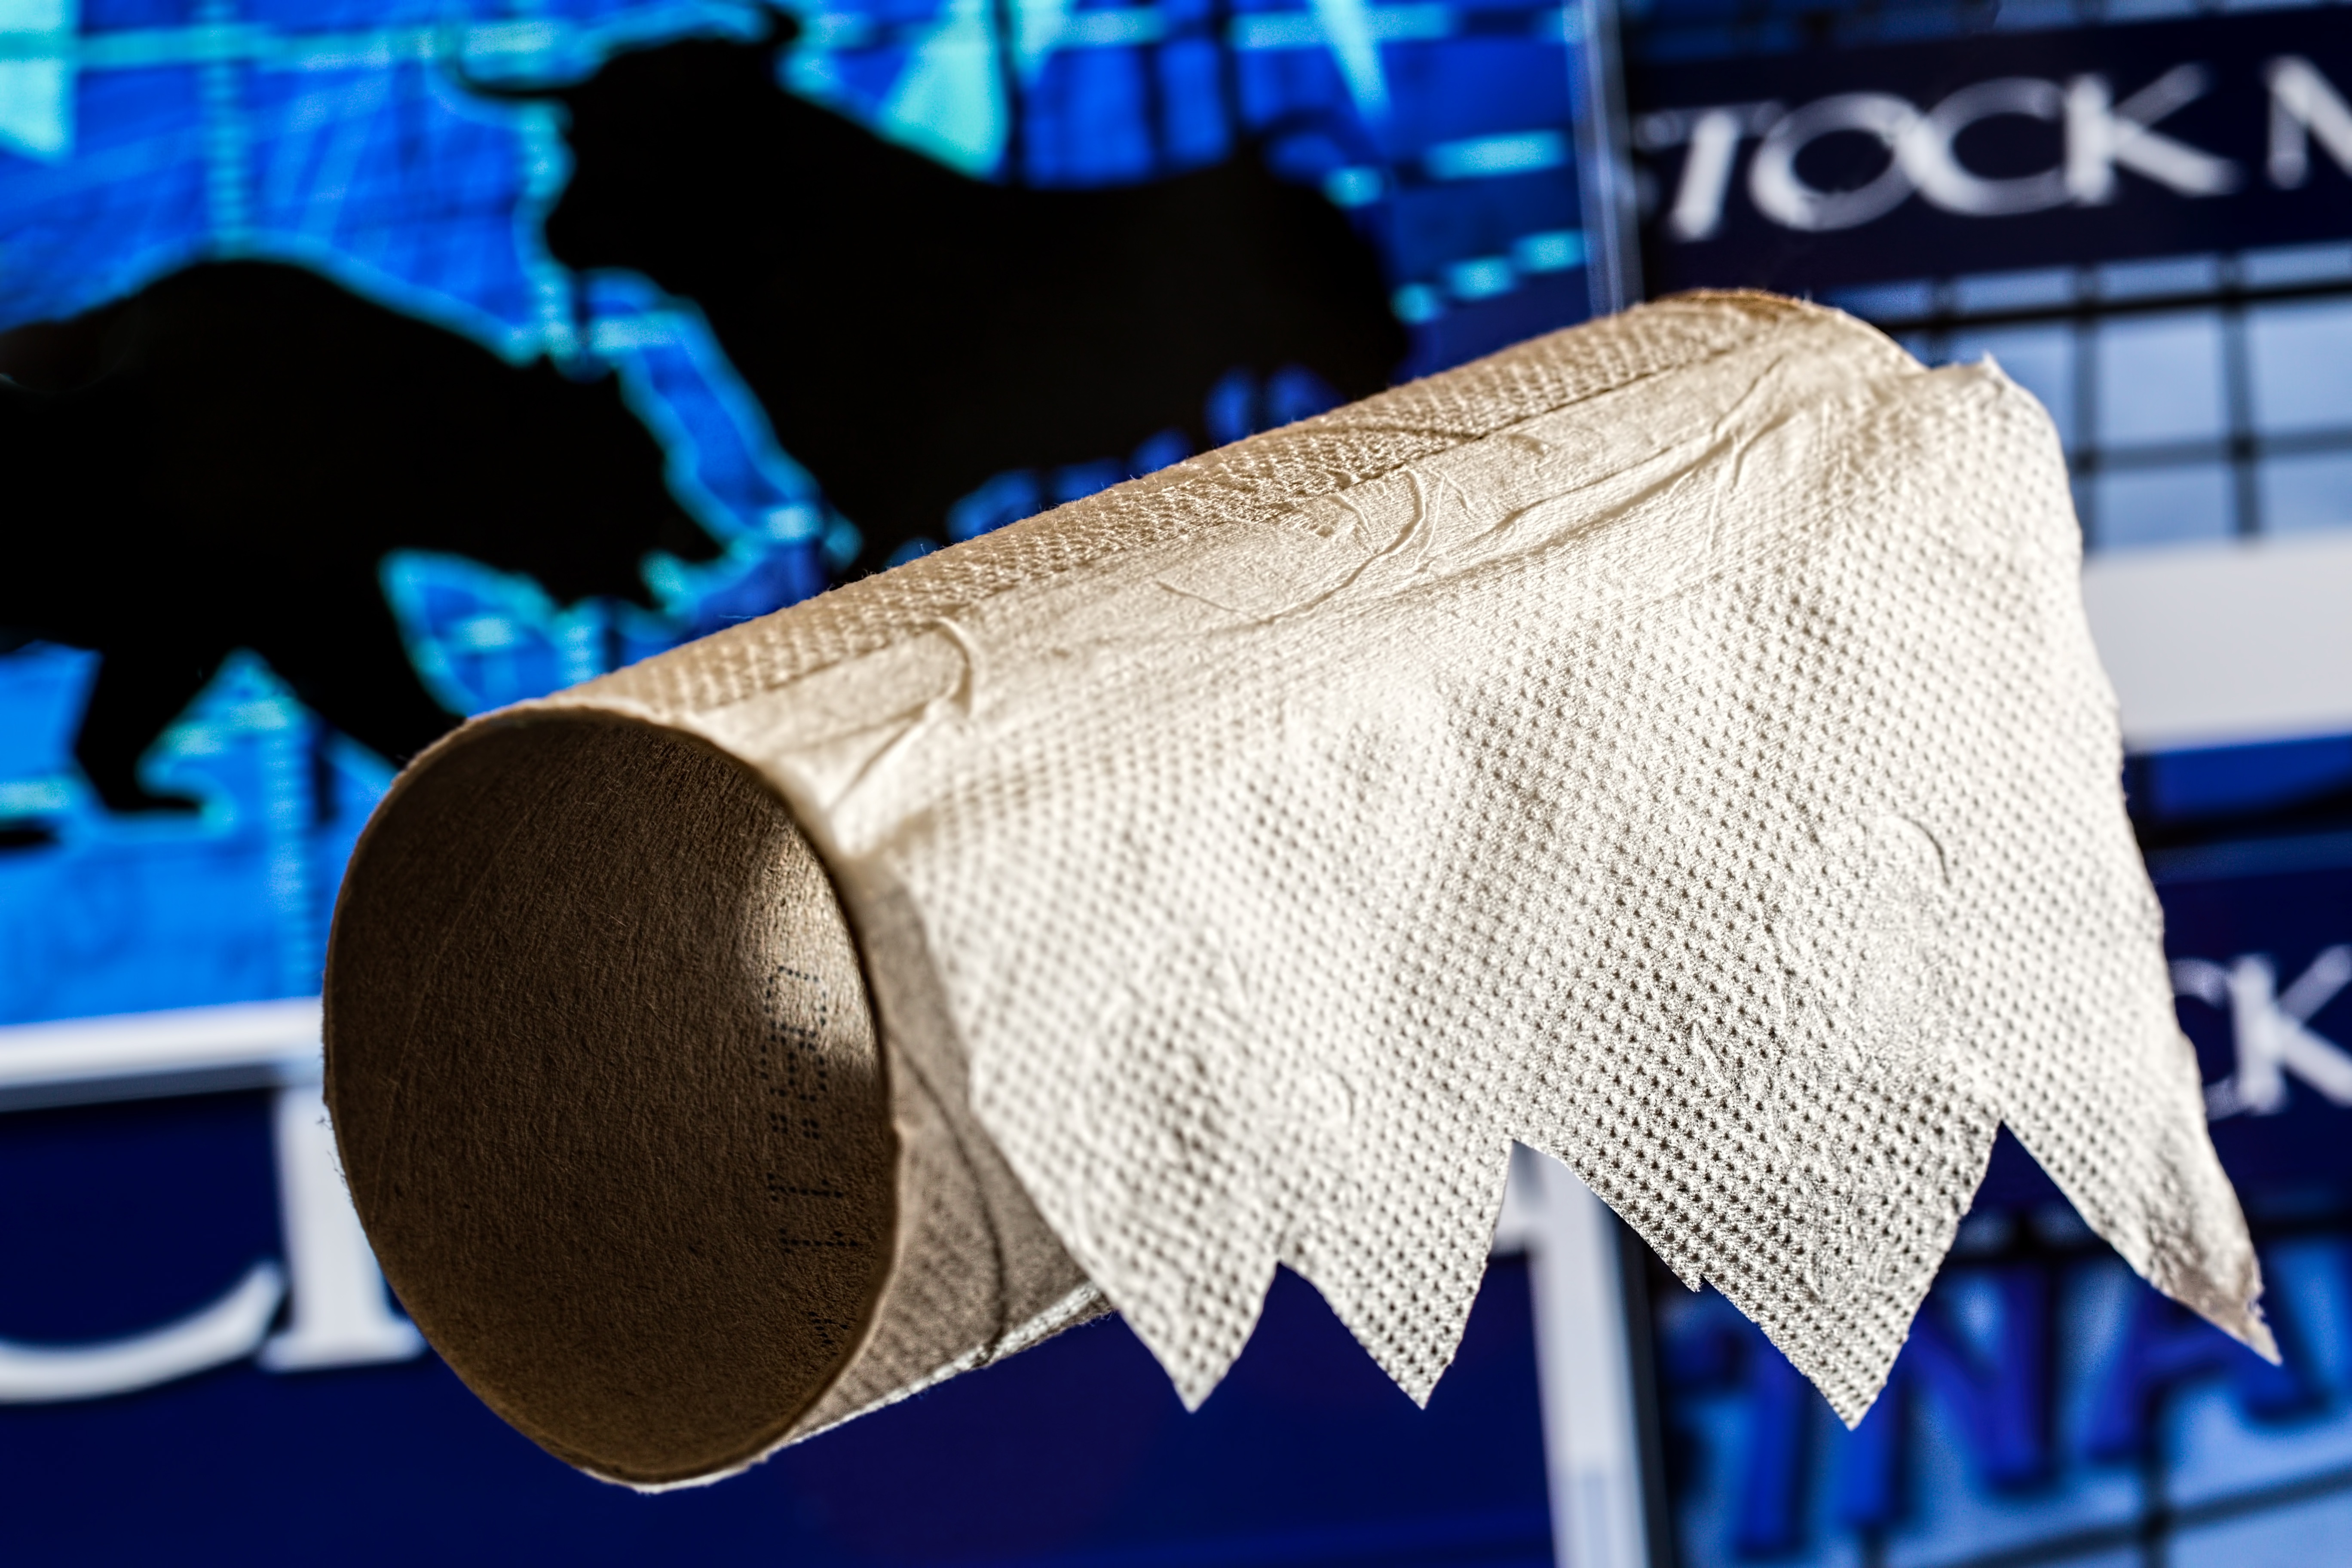
hand, fall, toilet, blue, crash, crisis, loss, collapse, economy, savings, recession, failure, bankruptcy, stock exchange, trading, frustration, hopeless, toilet paper, investments, shares, worry, distress, downturn, stock market, stock market collapse, bear market, financial risk, finished